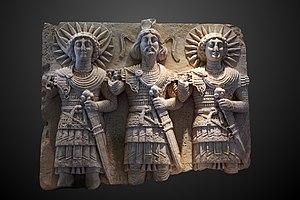
Baalshamin est le dieu des cieux phénicien, chef des déités de la plupart des peuples sémitiques occupant l'est méditerranéen, et vénéré même en Égypte et à Rome. Baalshamin est le roi des dieux, après avoir conquis la royauté d'un autre dieu, Yam, le dieu des mers.